Trinity Peninsula

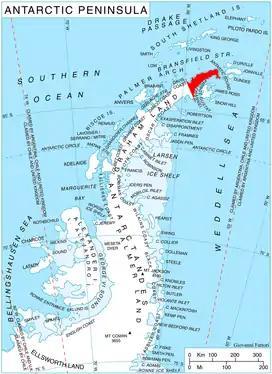
Location of Trinity Peninsula (Red) .

Trinity Peninsula is the northernmost part of the Antarctic Peninsula. It extends northeastward for about 130 km (80 mi) to Cape Dubouzet from an imaginary line connecting Cape Kater on the north-west coast and Cape Longing on the south-east coast. Prime Head is the northernmost point of this peninsula. Some 20 kilometers southeast of Prime Head is Hope Bay with the year-round Argentinian Esperanza Base.